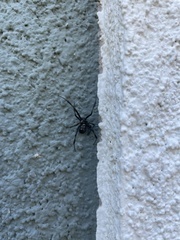
Species: Lactrodectus_hesperus